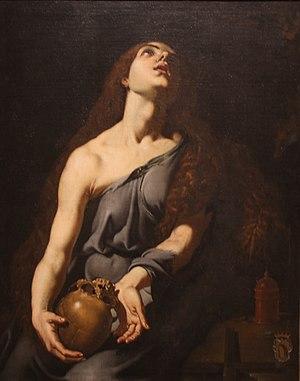
Marie-Madeleine en pénitente. Son vase de parfum est posé sur la table. Musée des beaux-arts de Valence (Espagne)
Pedro Orrente est un peintre espagnol, traditionnellement rattaché à la période baroque.
Marie de Magdala, ou Marie Madeleine, appelée aussi Marie la Magdaléenne dans les Évangiles, est une disciple de Jésus qui le suit jusqu'à ses derniers jours, assiste à sa Résurrection et qui a donné naissance à une importante figure du christianisme. Elle est citée au moins douze fois dans les quatre évangiles canoniques, plus que la plupart des apôtres. L'Évangile selon Jean, écrit au plus tôt vers 80, en fait la première personne à avoir vu Jésus après sa Résurrection, chargée d'avertir les apôtres. Ce motif est repris dans une fin ajoutée au IVᵉ siècle à l'Évangile selon Marc.